Shulamit Elizur

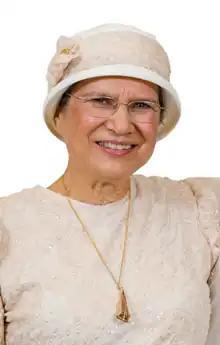

Professor Shulamit Elizur, born April 6, 1955, is a scholar of ancient and medieval piyyut (Hebrew poetry). She is the head of the Fleischer Institute for the Study of Hebrew Poetry, a member of the Academy of the Hebrew Language, a member of the editorial board of the Mekize Nirdamim publishing house and a member of the Israel Academy of Sciences and Humanities.